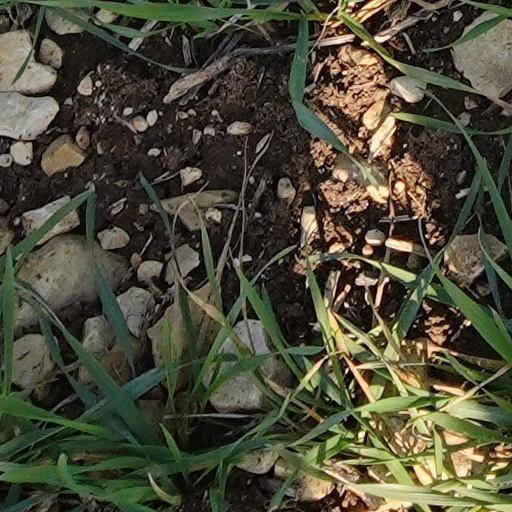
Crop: wheat